Miles v Sydney Meat-Preserving Co Ltd

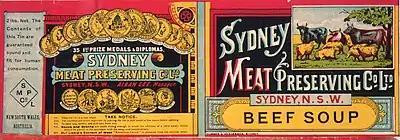
Labels used by the Sydney Meat-Preserving Company

Chief Justice Samuel Griffith, joined by Justice Edmund Barton, upheld the ruling of the Supreme Court. He stated that the board's failure to pay dividends was still within the spirit of the company's constitution, as the interests of the company were linked with the health of the industry as a whole. He observed that: